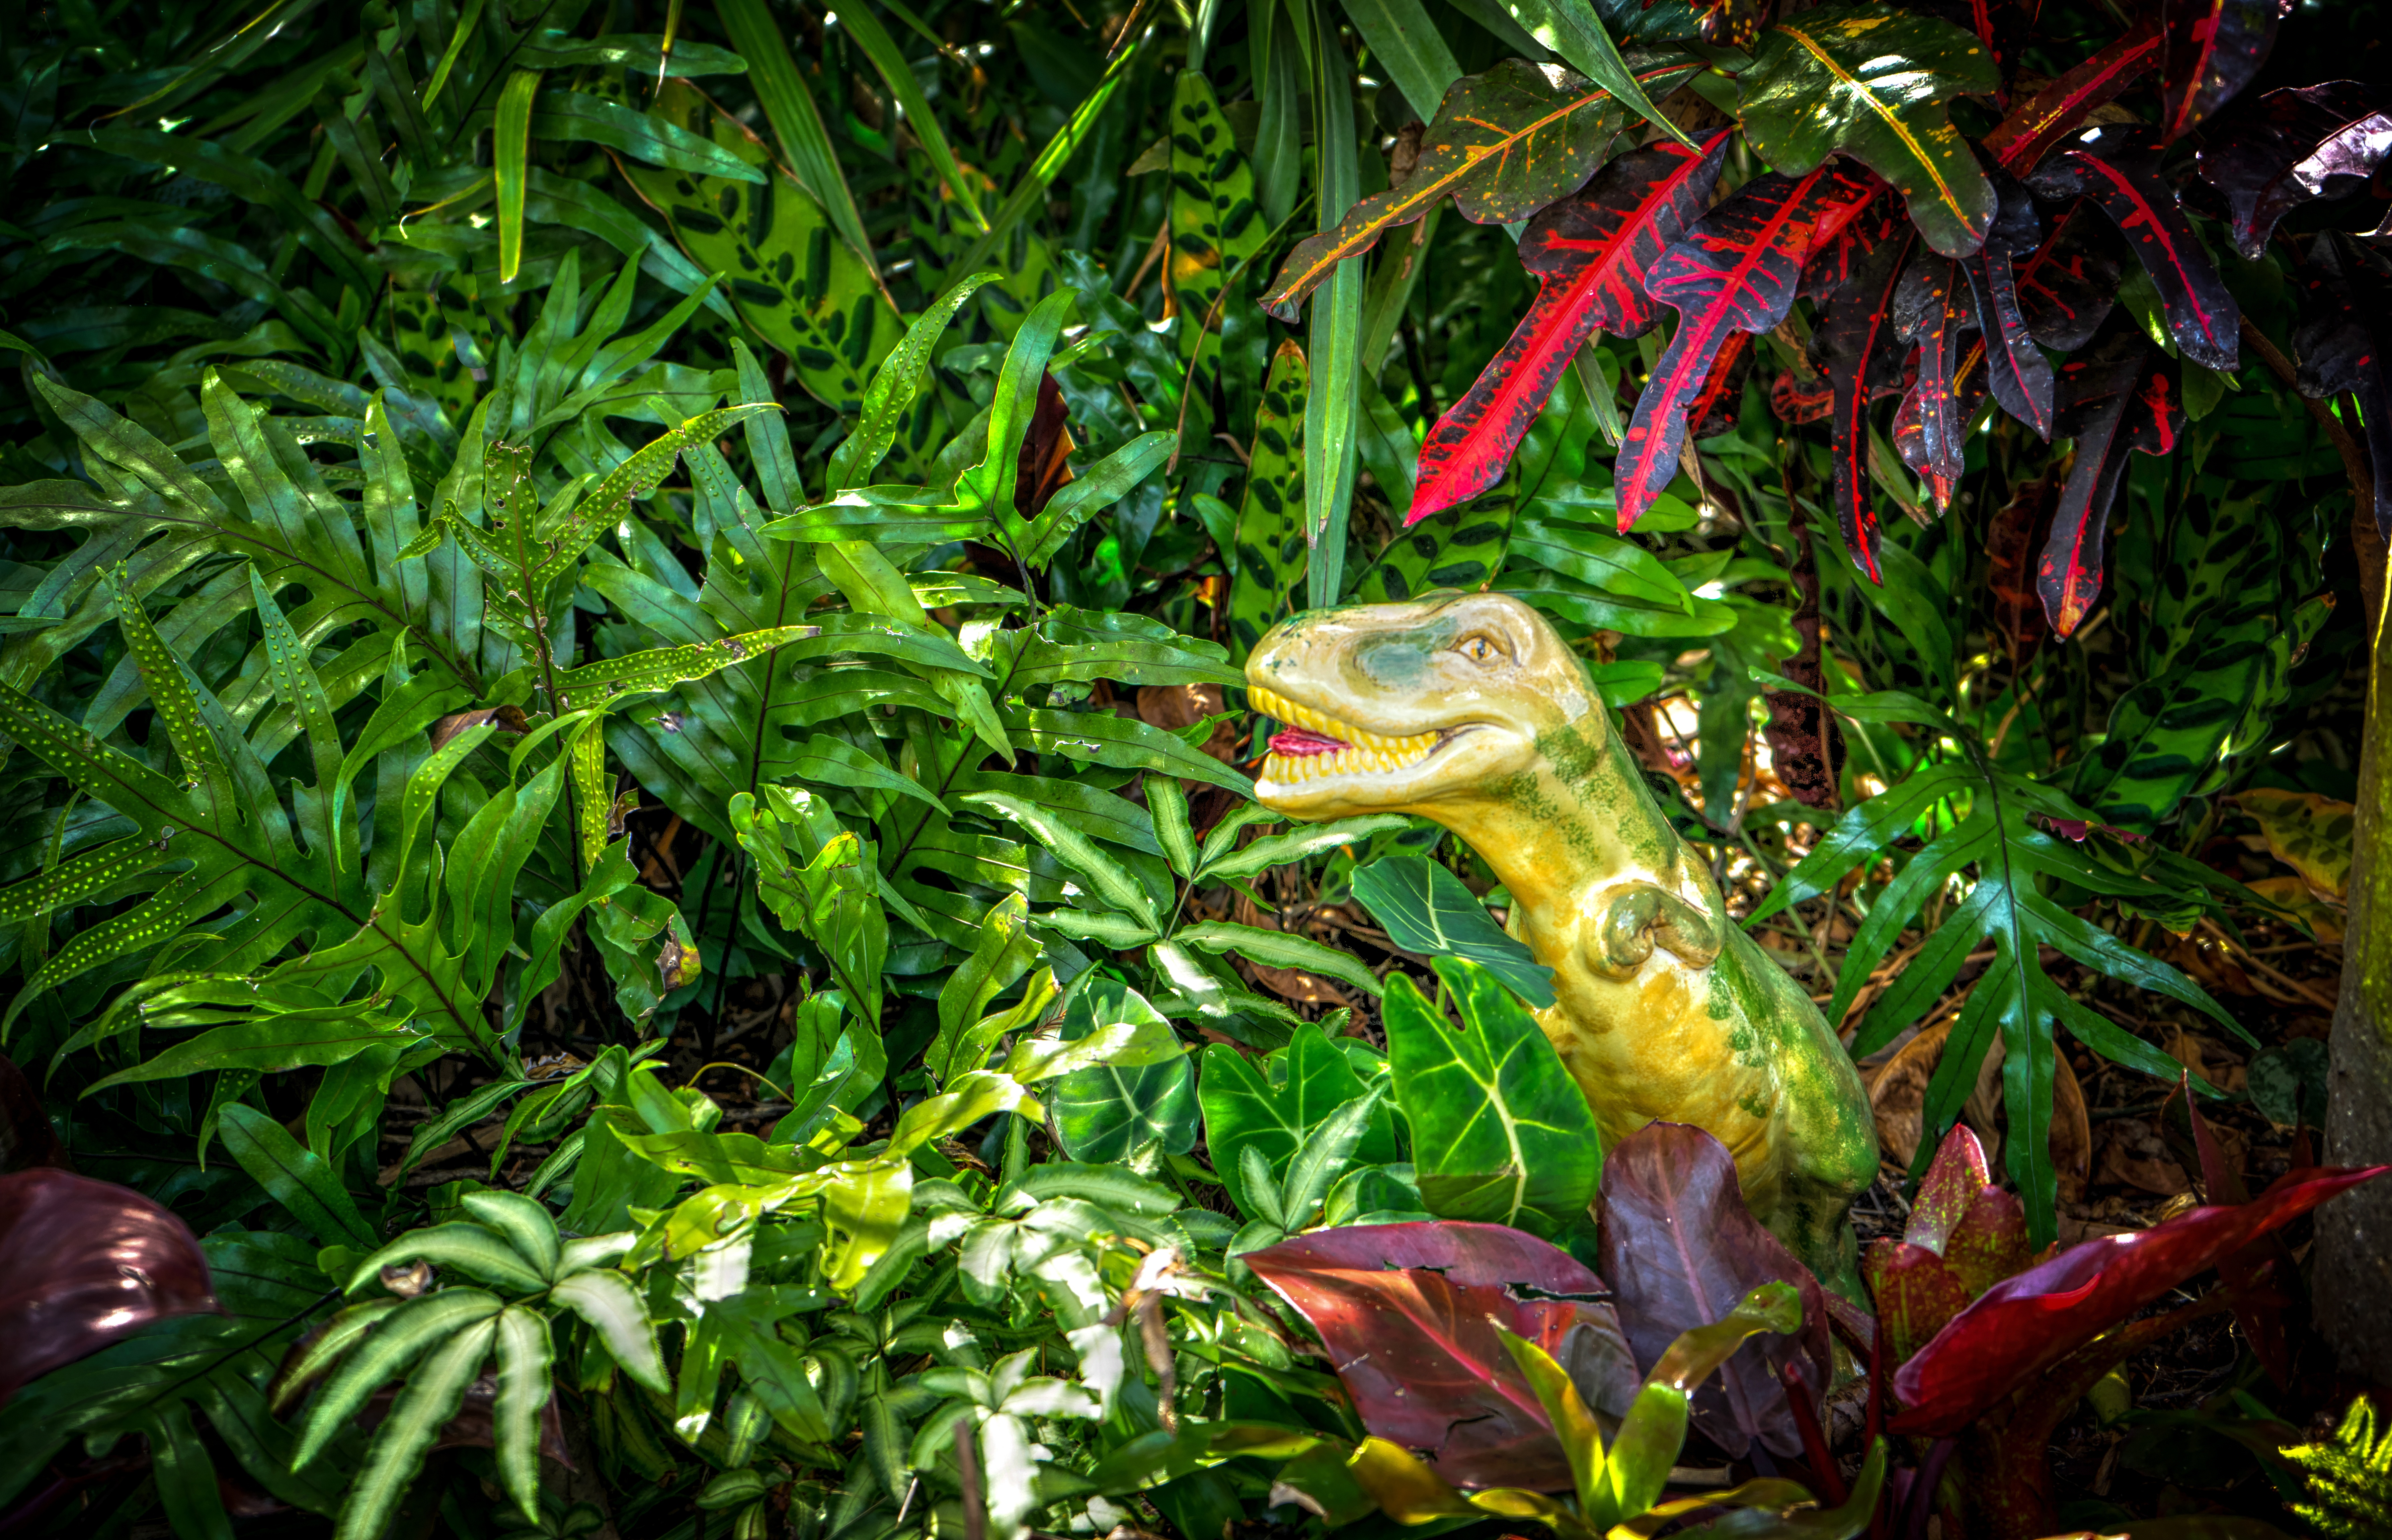
nature, branch, green, jungle, tropical, botany, amphibian, garden, fauna, sculpture, rainforest, tropics, dinosaur statue